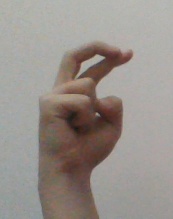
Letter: zay